1 Service Battalion

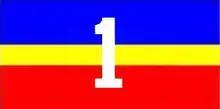
The 1 Service Battalion flag.

The 1 Svc Bn Unit flag has links with the traditions of the founding corps. The official colours of the unit flag are Marine Corps scarlet and oriental blue with an intervening gold stripe and the number one emblazoned in the centre. These colours have a history of association with army services. The oriental blue colour of the flag is reminiscent of the old RCOC flag while the gold colour can be found on the former banners of the RCASC, the RCEME Corps, and the Royal Canadian Army Pays Corps (RCAPC).